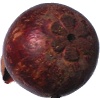
Label: mangostan